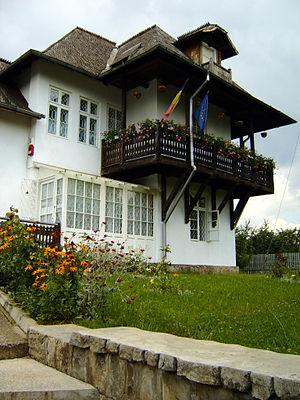
Câmpina est une ville roumaine du județ de Prahova, dans la région historique de Valachie et dans la région de développement du Sud.